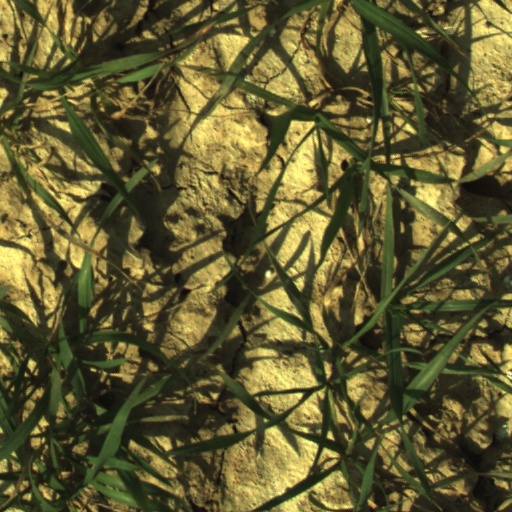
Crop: wheat